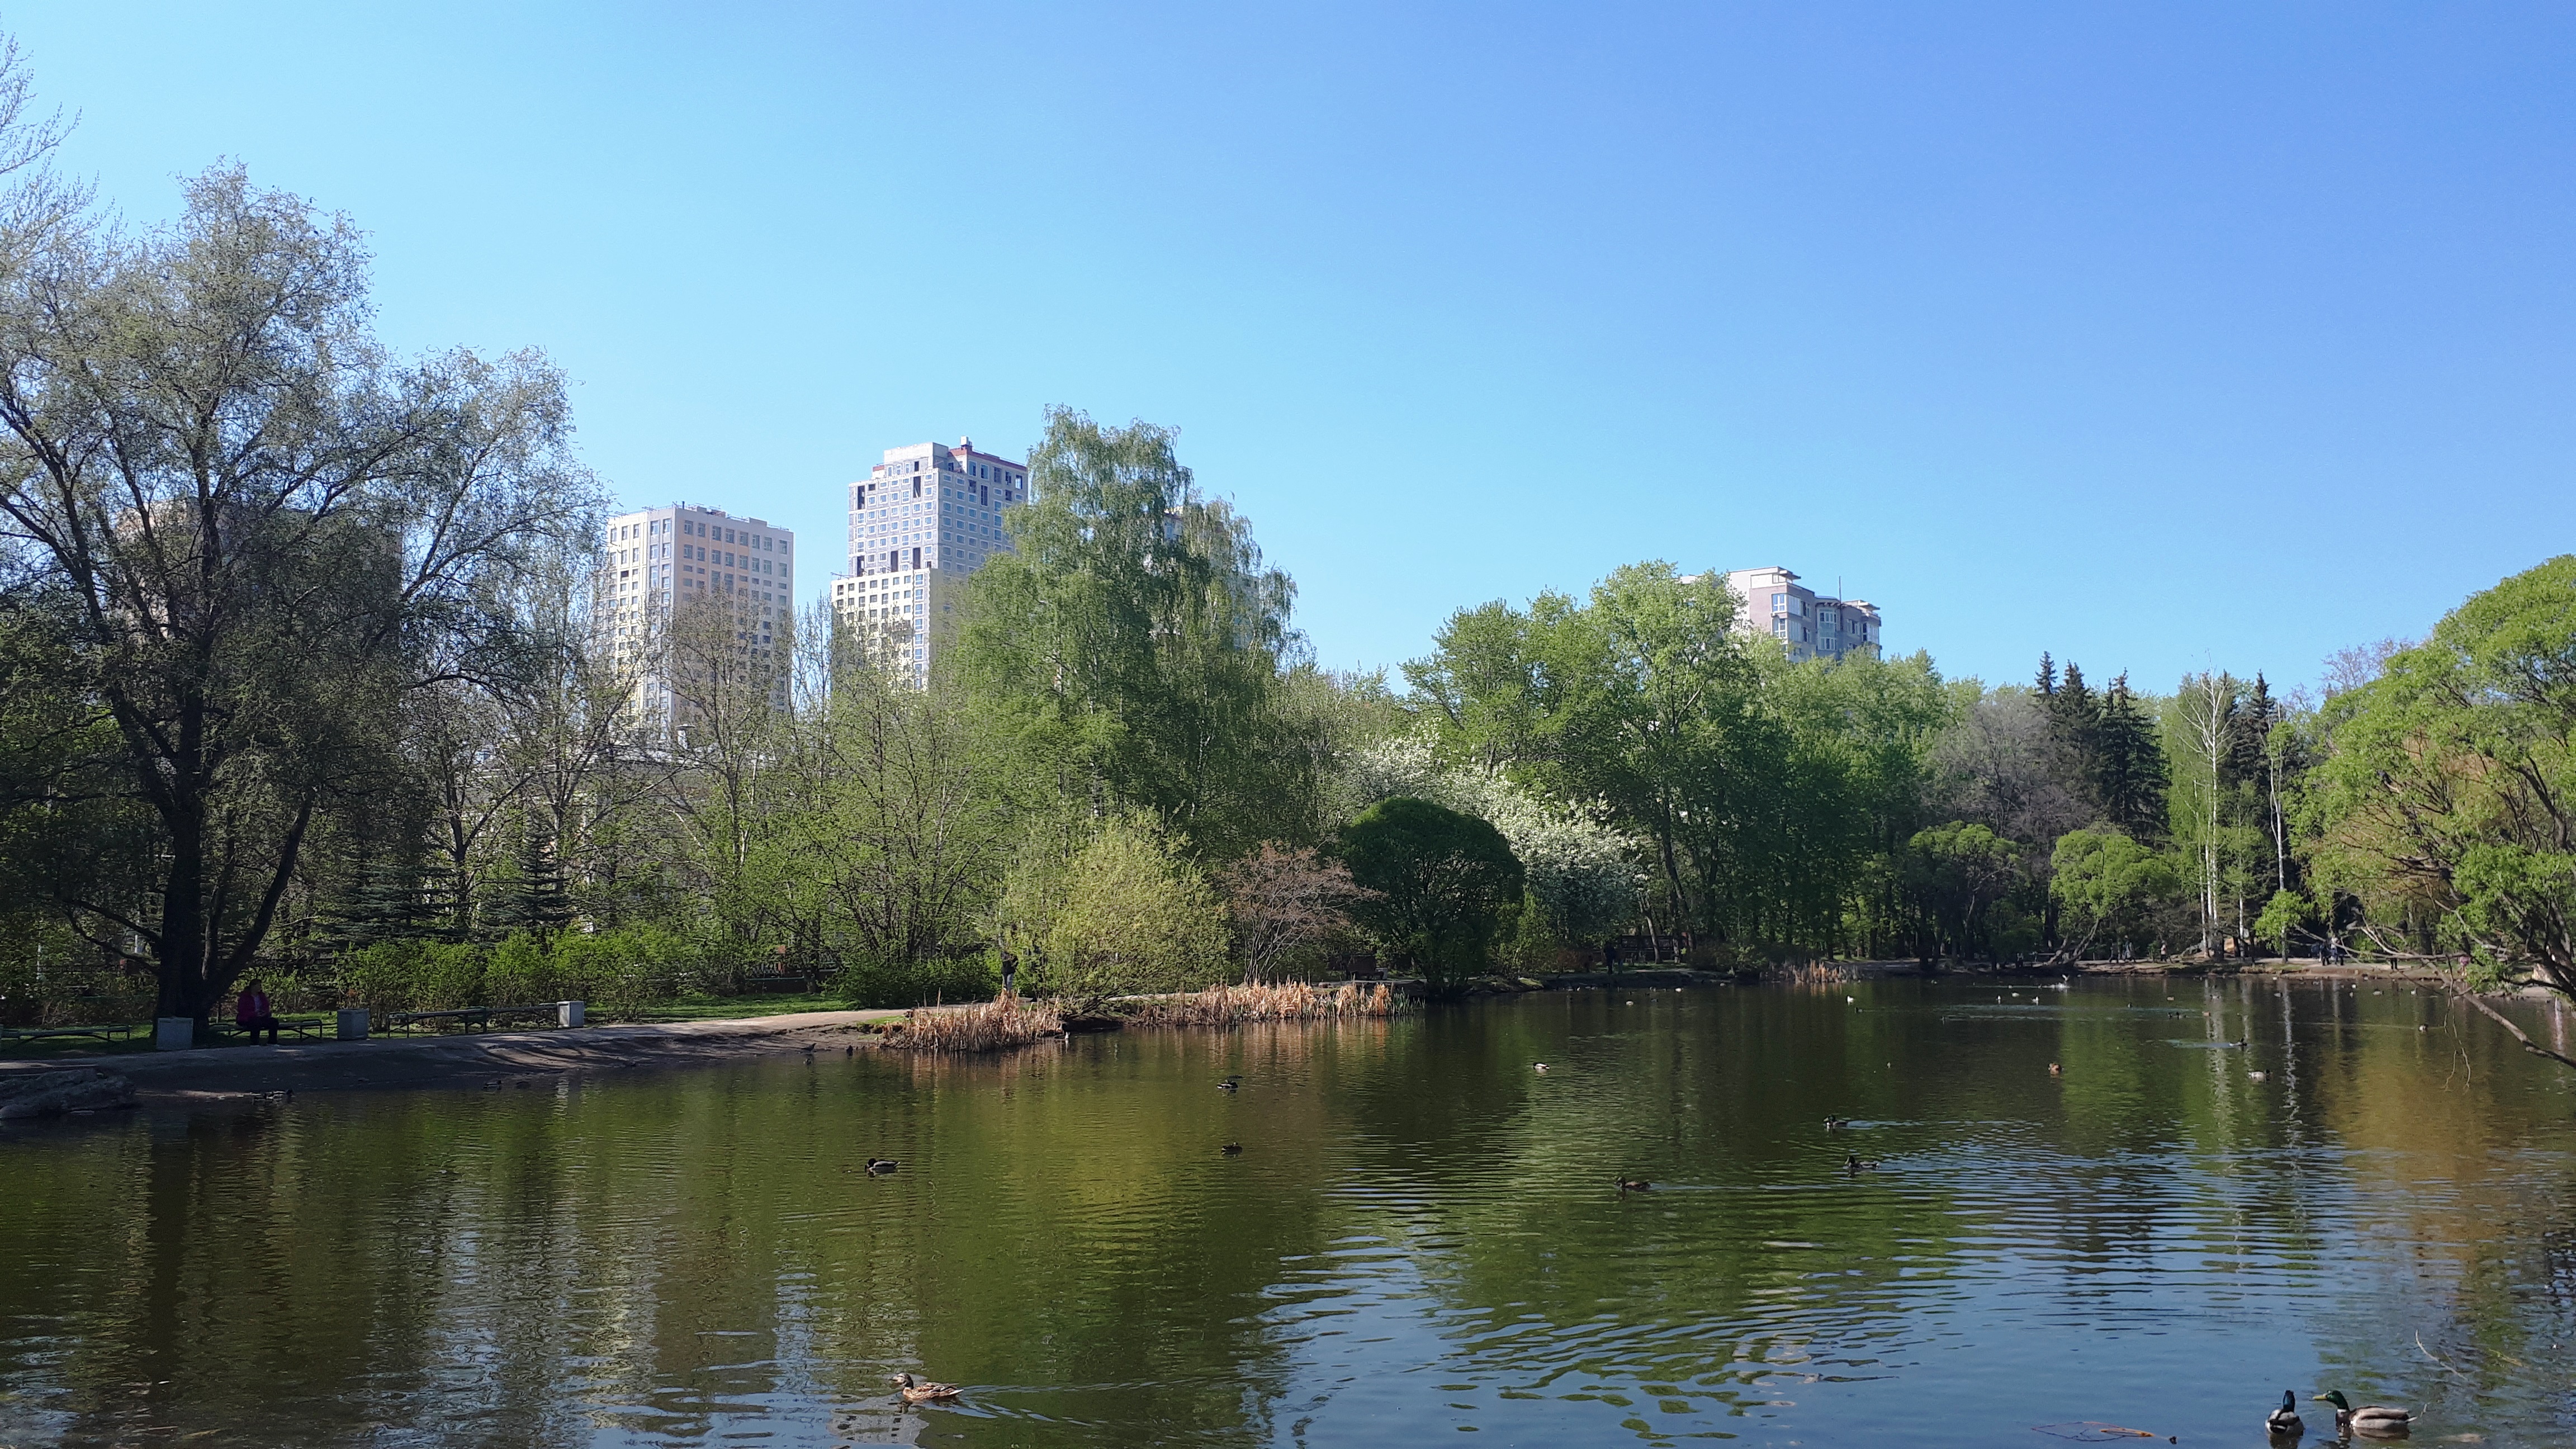
park, yekaterinburg, water, sky, building, plant, natural landscape, tree, vegetation, lake, skyscraper, lacustrine plain, grass, landscape, city, tower block, leisure, reservoir, riparian zone, garden, fluvial landforms of streams, reflection, channel, condominium, wetland, tower, floodplain, canal, willow, pond, tourism, lake district, bayou, mixed use, skyline, estate, Freshwater marsh